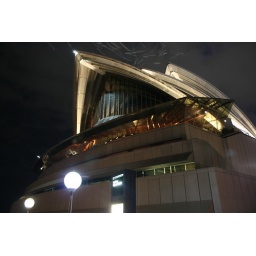
sydney opera house - the white zig-zag lines in the sky is the effect created by seagulls!